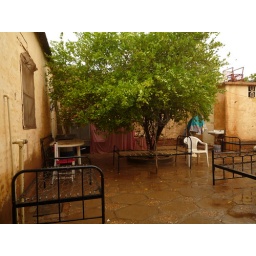
took in my gradparents house in Khartoum, Sudan while it was rainig, the tree is a Lime tree.